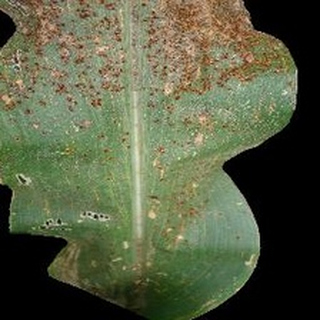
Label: corn_common_rust